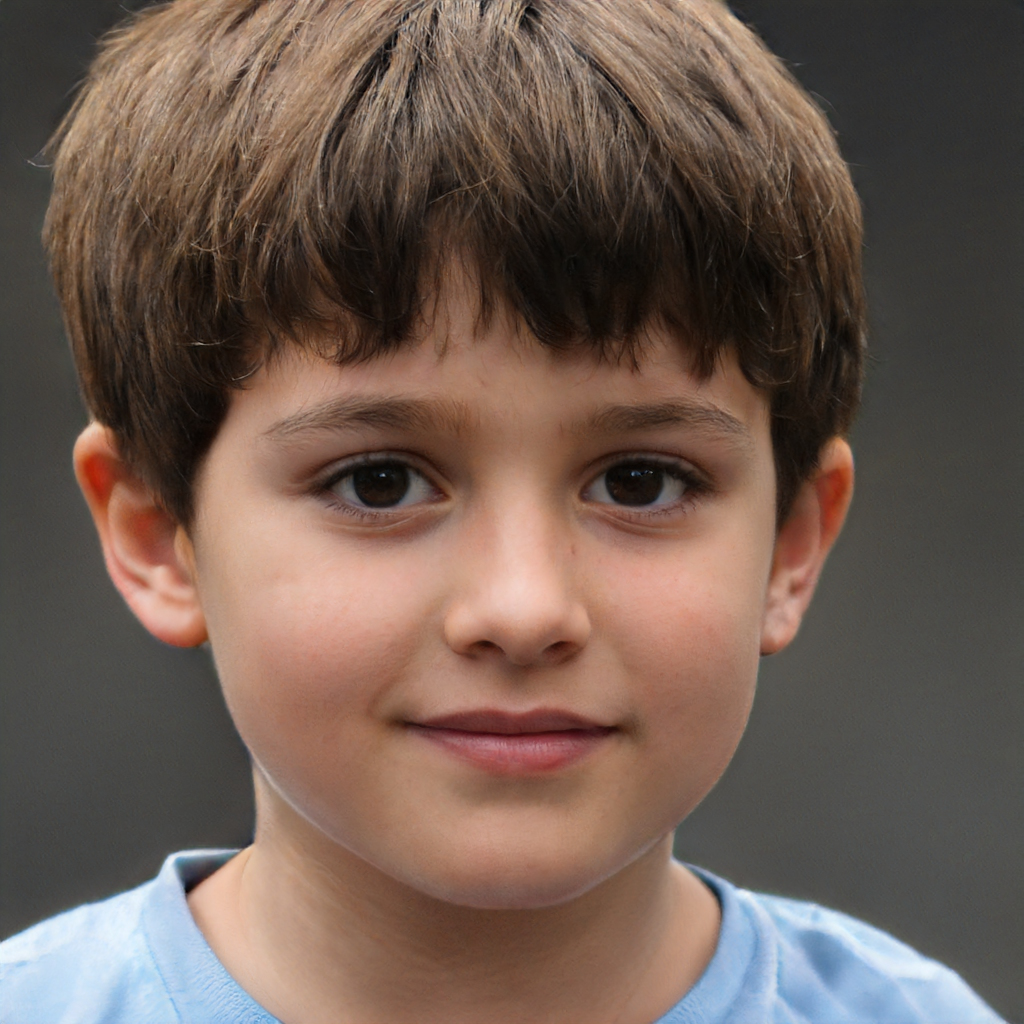
Gender: Male